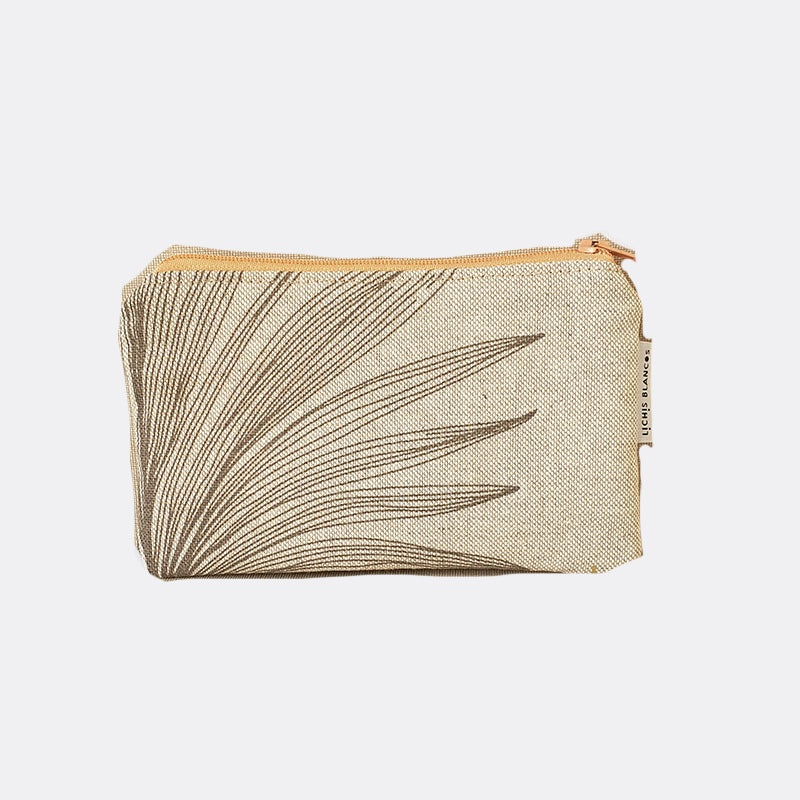
MONEDERO PALM
Monedero casual práctico y cómodo. Tejido loneta en tonos tierra. Medidas: 16cm de ancho y 11cm de alto.
Brand: Lichis Blancos
Category: Apparel & Accessories > Handbags, Wallets & Cases > Wallets & Money Clips > Coin Purses